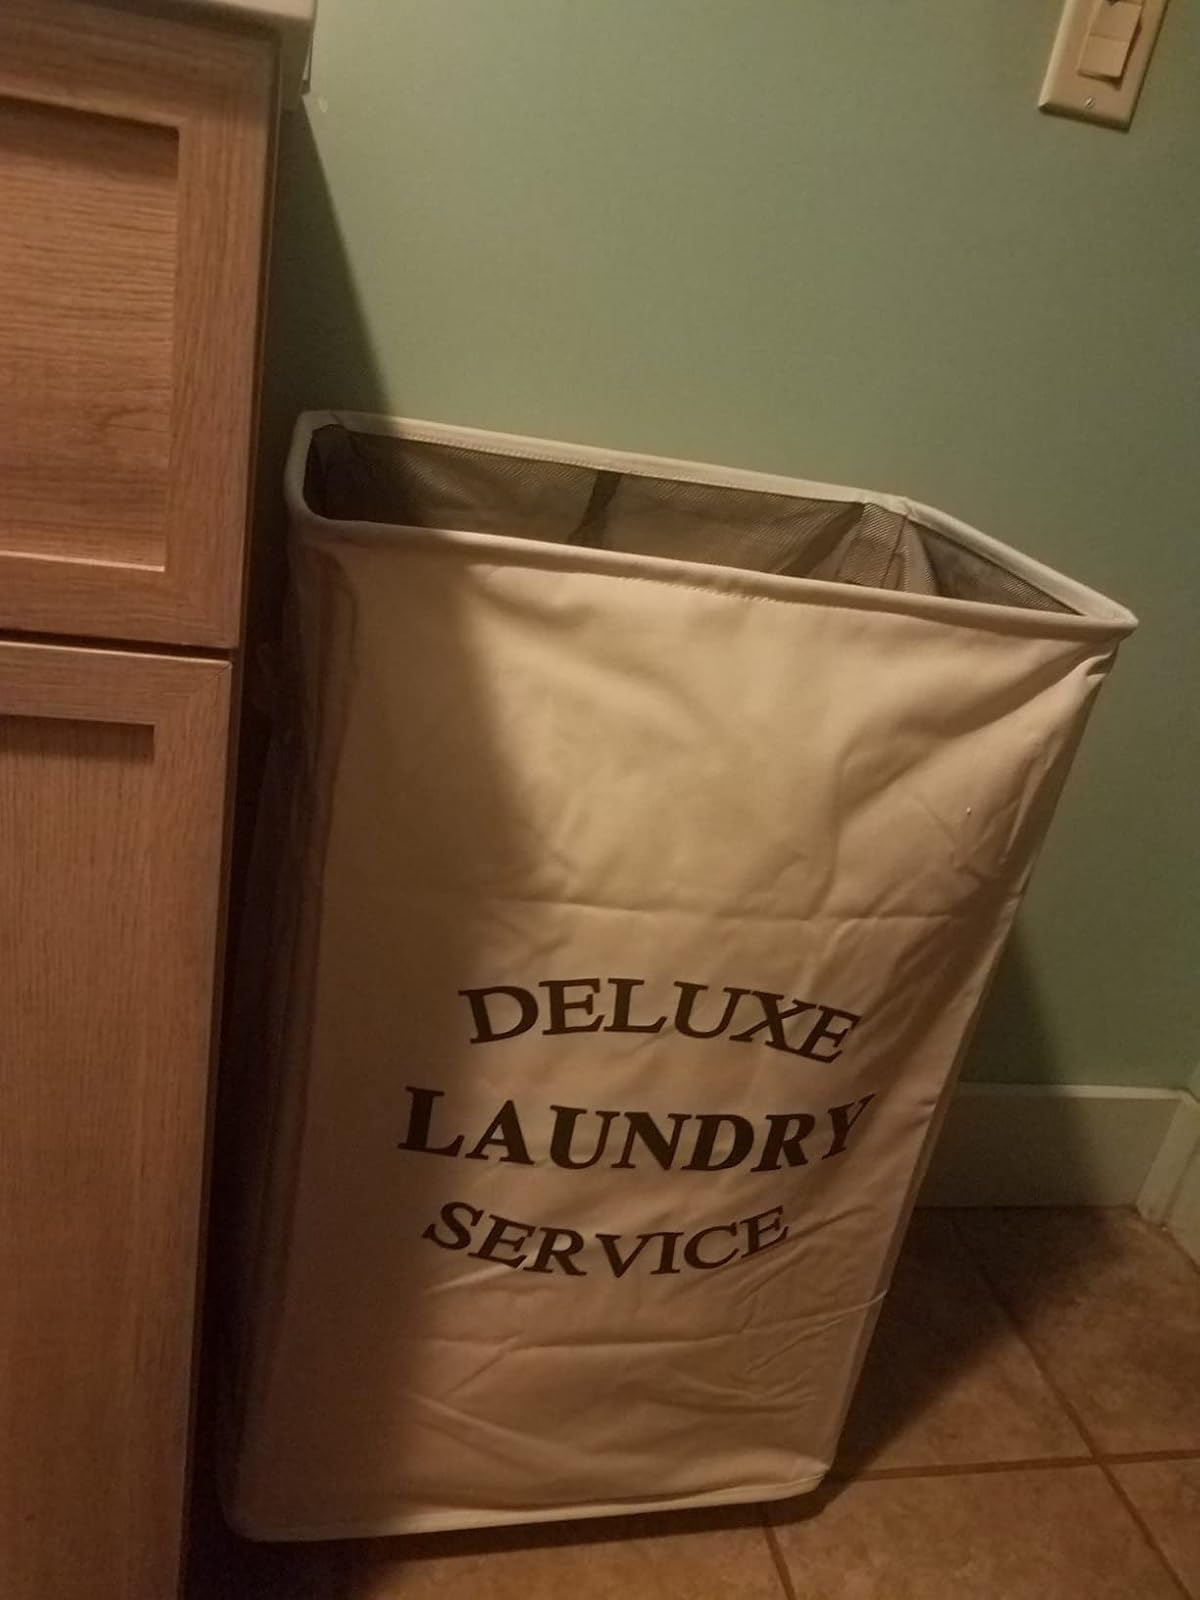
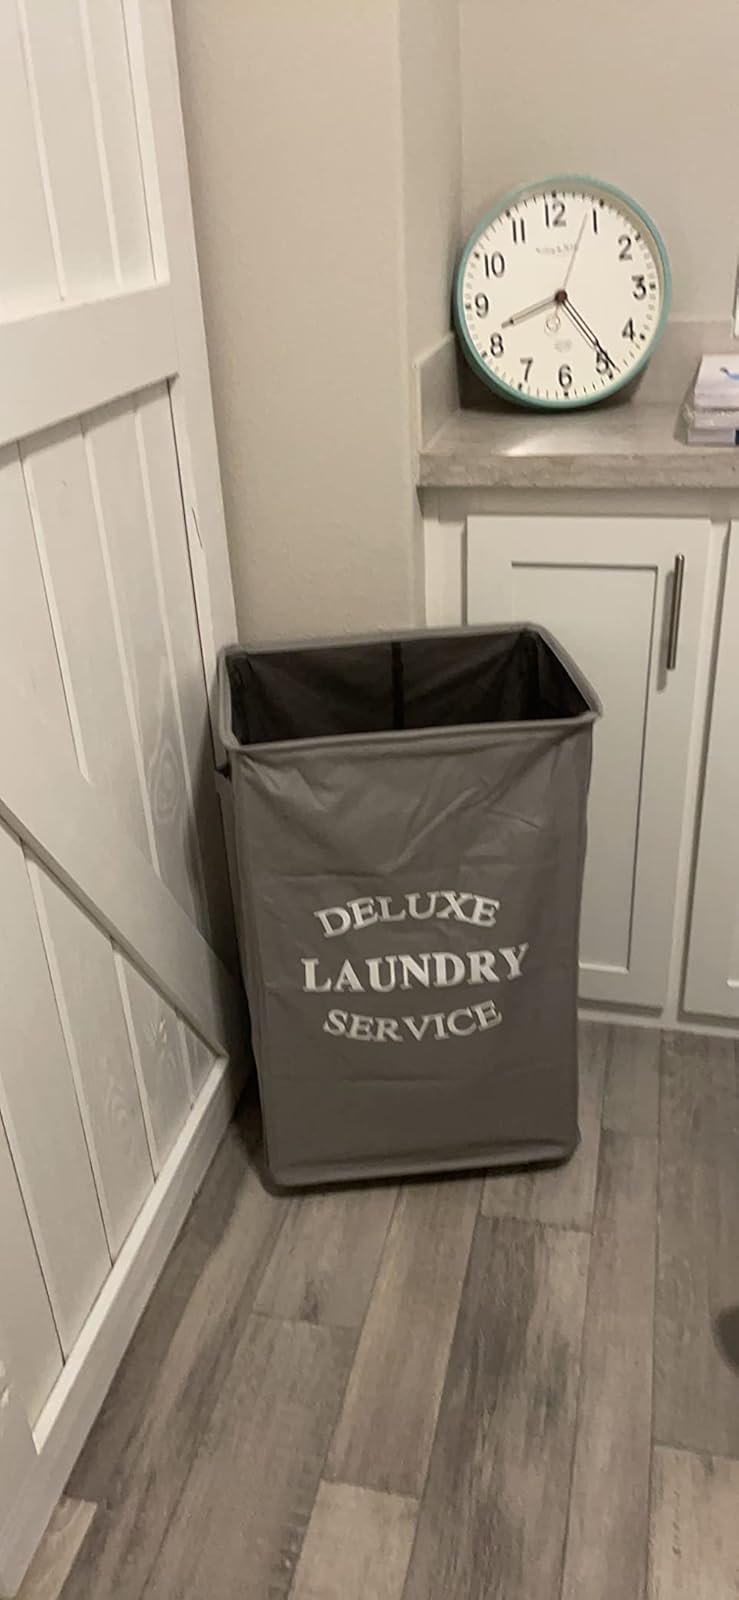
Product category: items_hamper
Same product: no